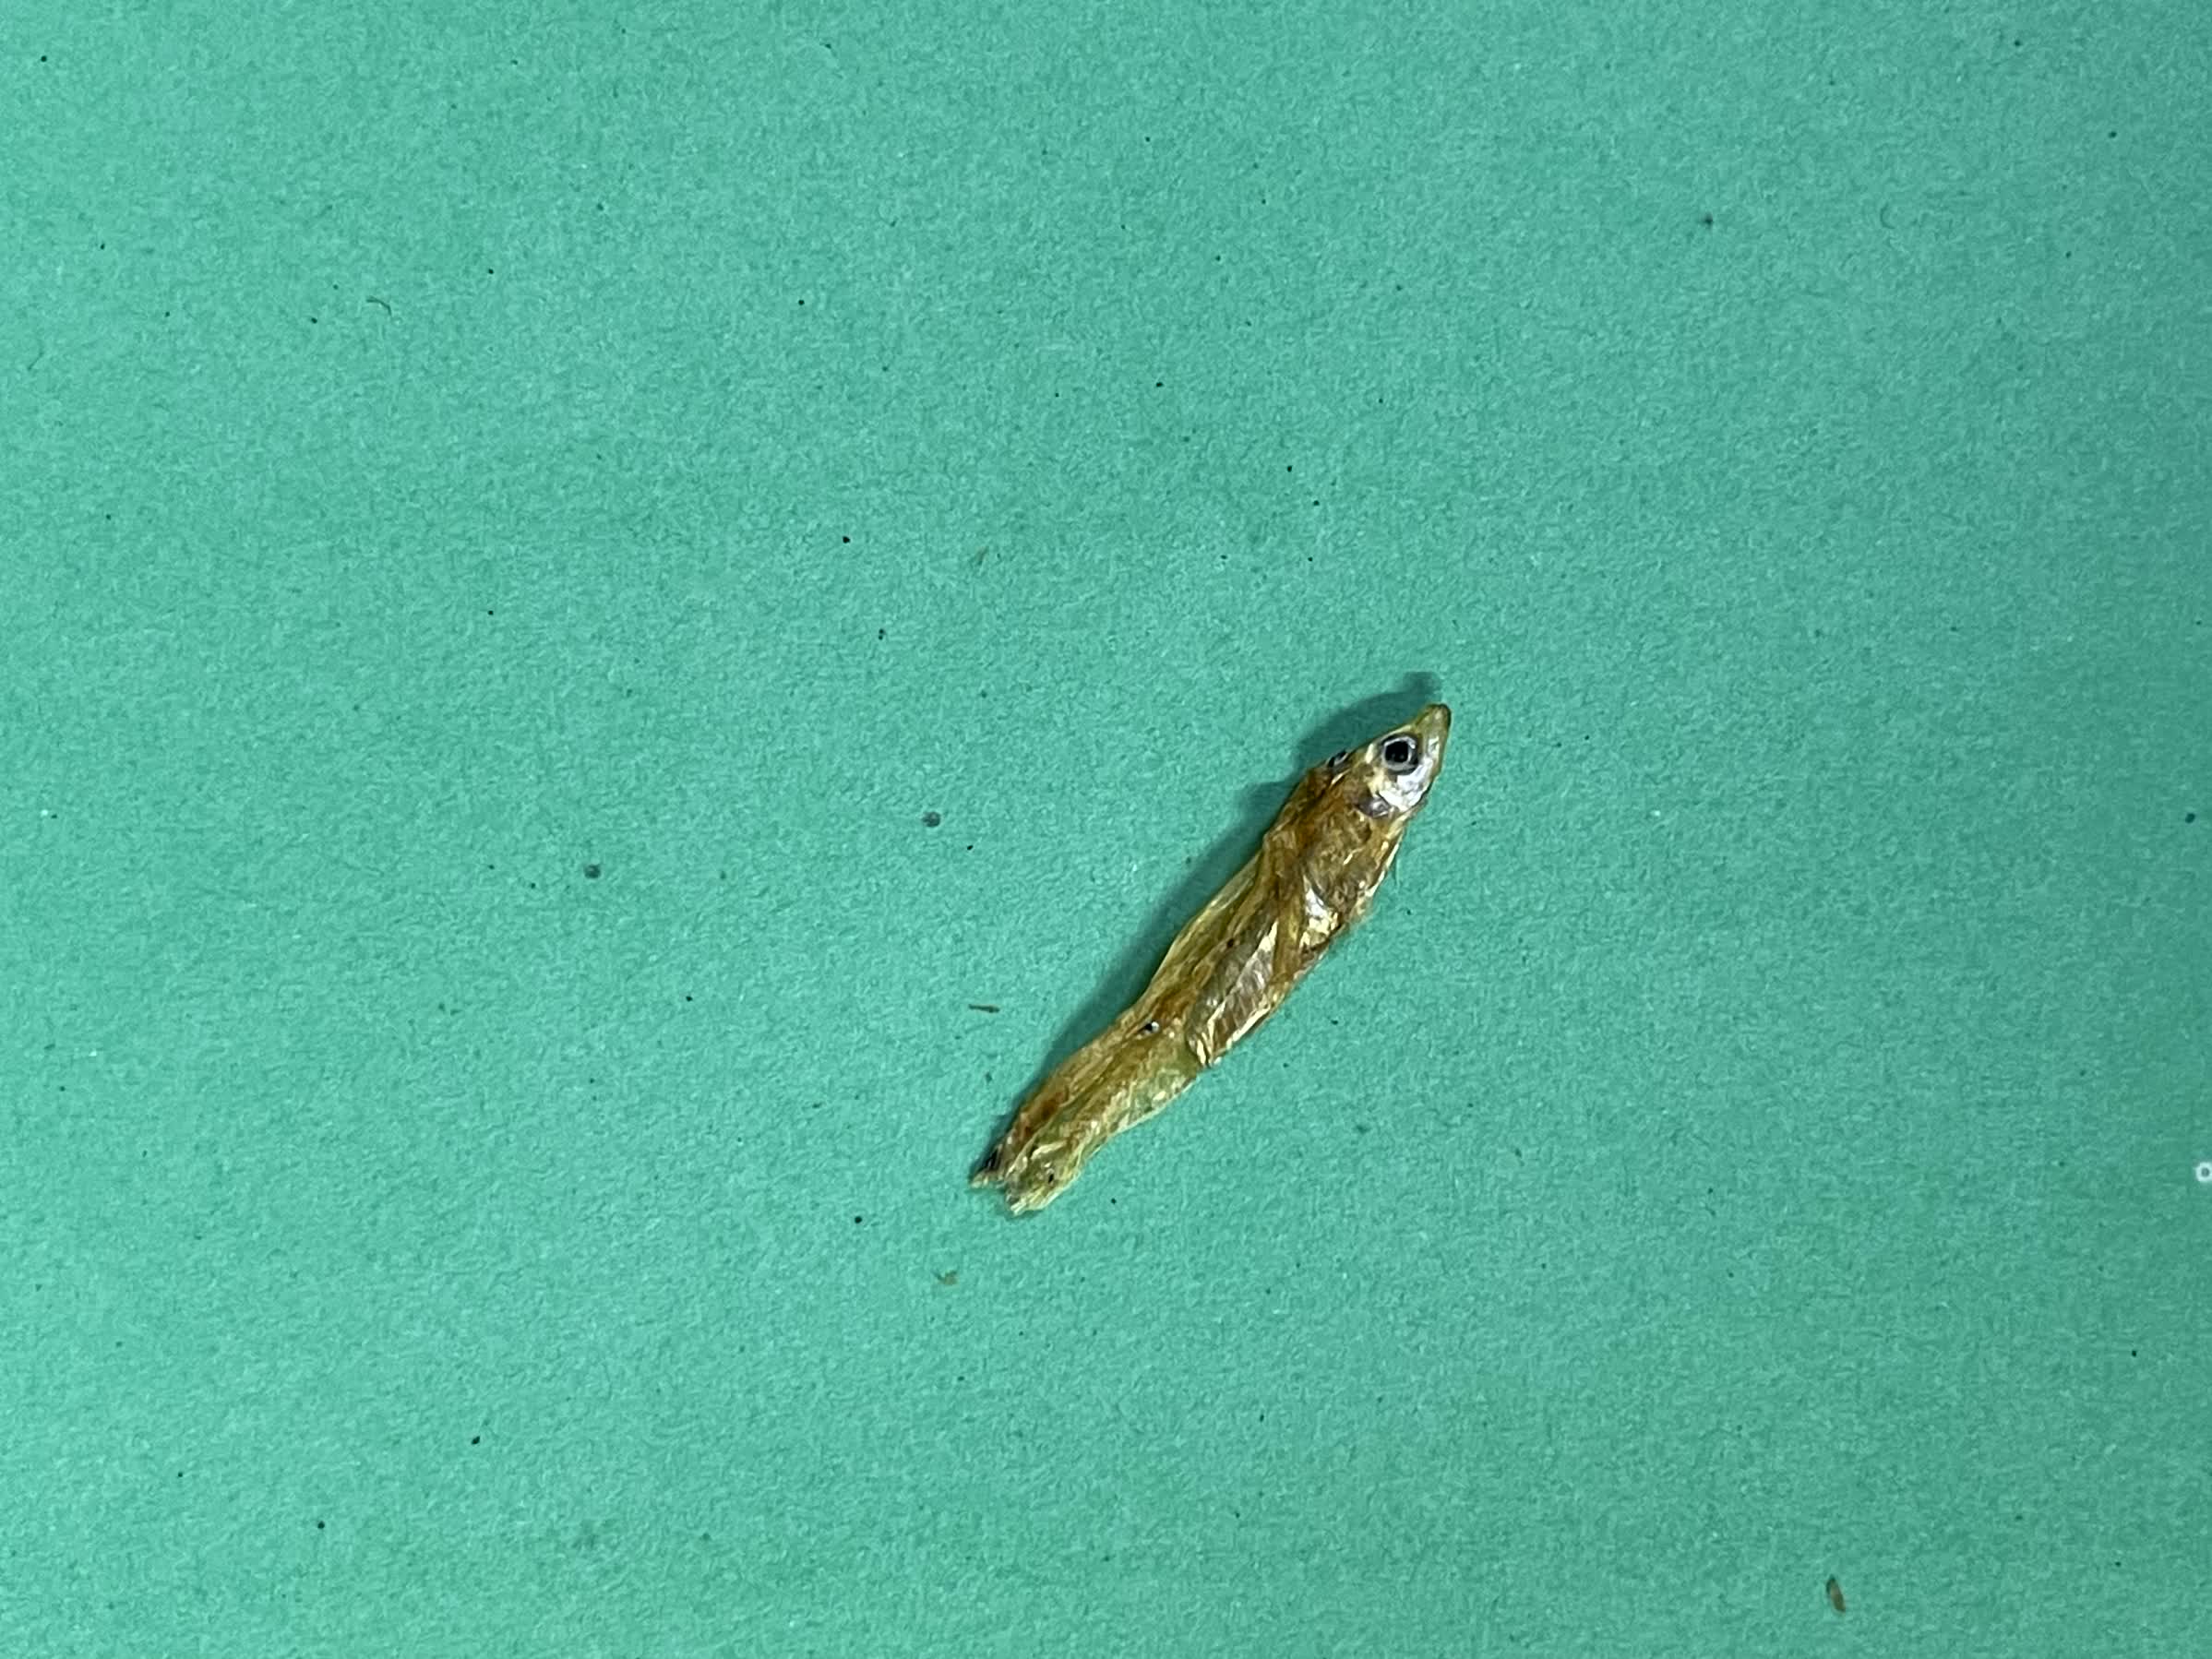
Species: kachki